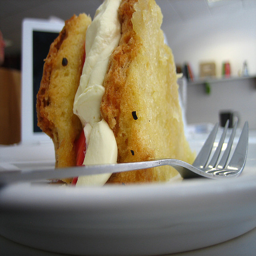
A plate filled with a fork and two pieces of bread that are stuffed.
A delicious cream filled pastry sits atop a table.
A delicious dessert covered in whipped cream on a plate with a fork.
A fork sitting on a plate with some kind of food.
A macro shot of a crepe and fork on a plate.